Orsamus B. Matteson

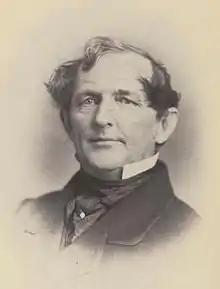

Orsamus Benajah Matteson (August 28, 1805 – December 22, 1889) was a U.S. Representative from New York.